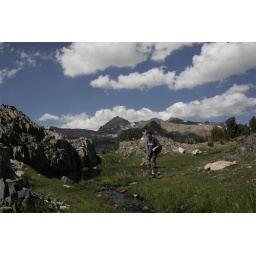
A lake in the clouds - or maybe a pond beneath them. Near saddleback next to Yosemite